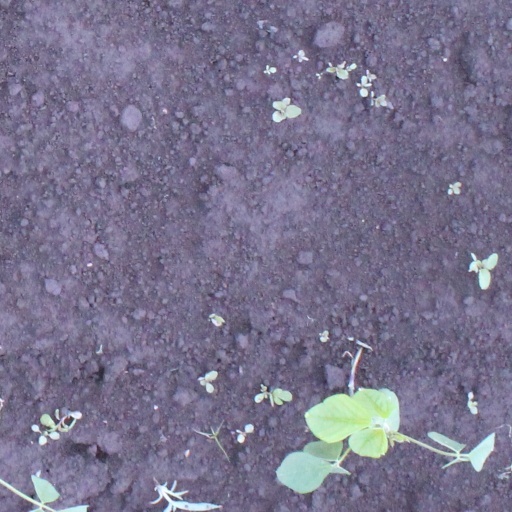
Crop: soybean